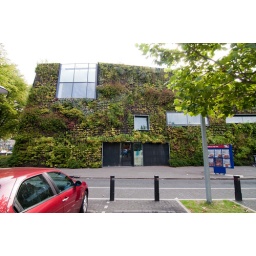
Swimming pool c.a. Amsterdam West - green building -Sportplaza Mercator. Architectural design by Venhoeven CS.